Firth of Forth

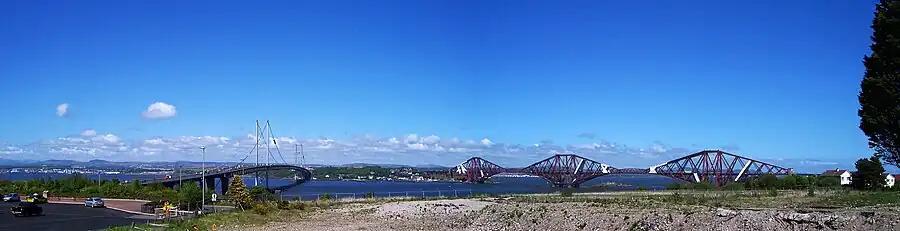
Two of the three bridges across the Firth, viewed from Dalmeny, Photo taken before construction began on the Queensferry Crossing.

On 27 February 2001, a Short 360 operated by the Scottish airline Loganair operating as Flight 670A ditched into the Firth of Forth after both of the plane's engines torque went to zero. After a mayday call was initiated the flight went into the water, all happening within the flight's phase of climbing to standard altitude. The only 2 occupants aboard - the captain and first officer, died in the accident. The crash was due to a lack of an established procedure for the flight crew to add engine air intake covers in adverse, windy, weather conditions.